Drab Majesty

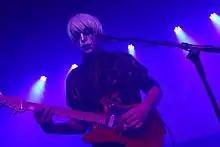
Deb Demure performing live in Brooklyn, 2016

In 2016, Drab Majesty expanded into a duo with the addition of keyboardist Alex Nicolaou, who performs as the character Mona D. He is the son of horror director Ted Nicolaou and was originally brought on to enhance the group's theatrics while touring North America and Europe in 2016.